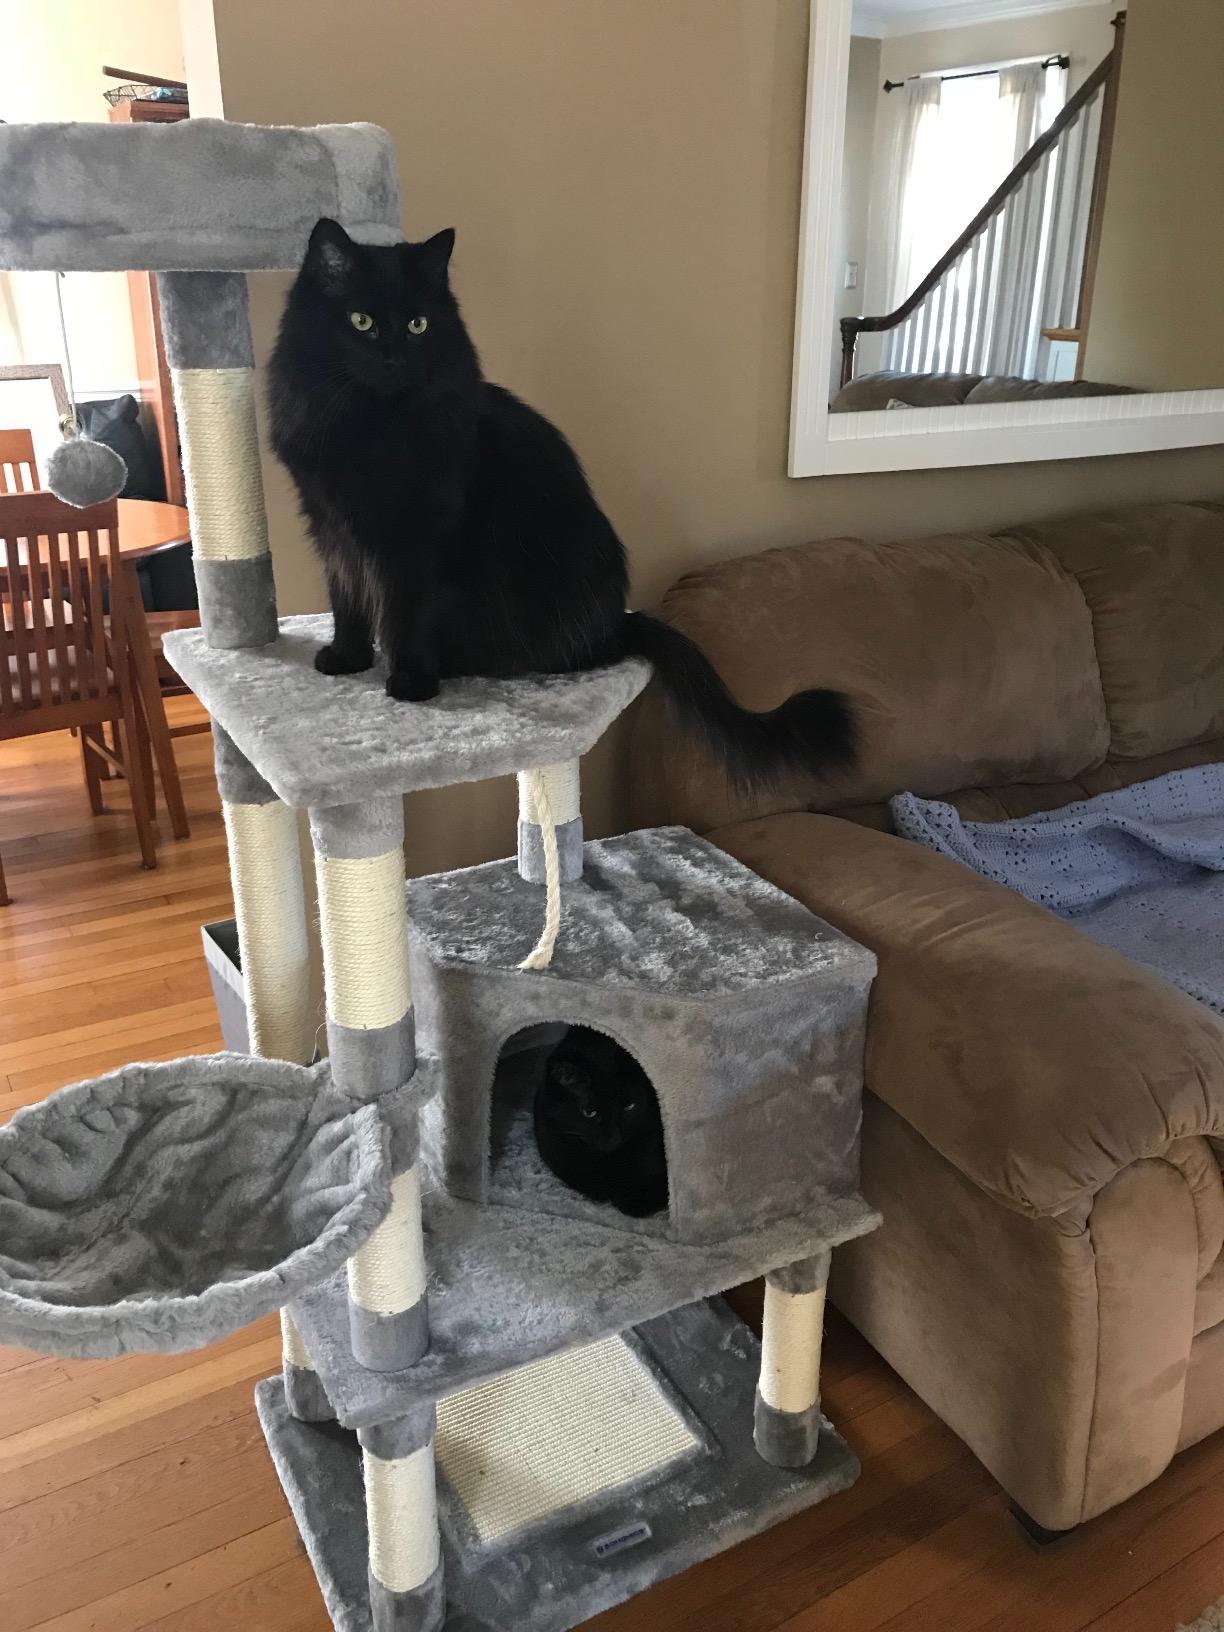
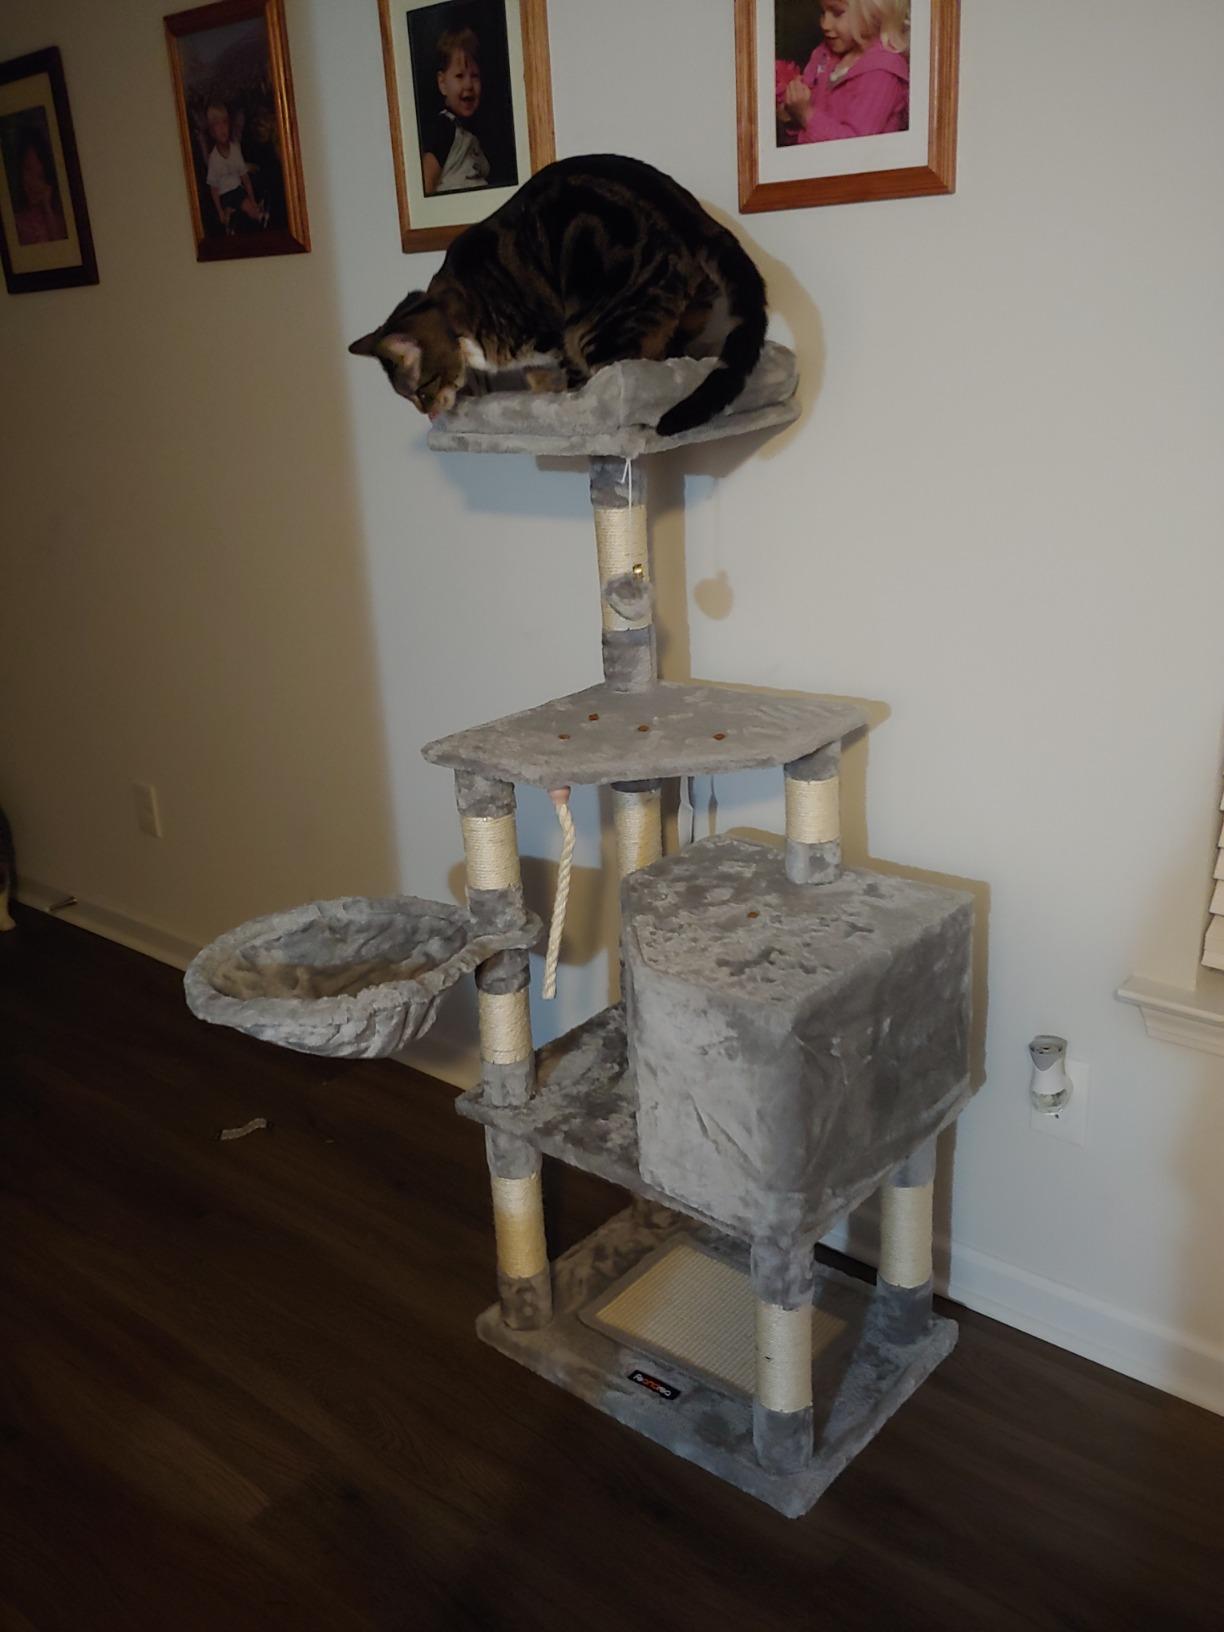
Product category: items_cat tree
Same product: yes